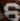
Number: 6